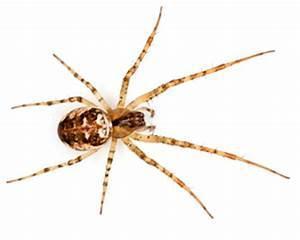
spider